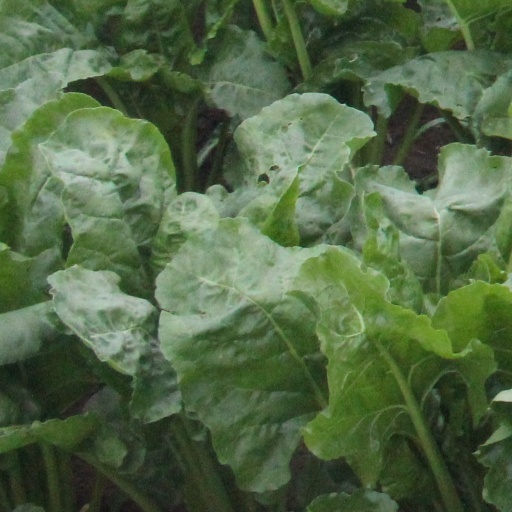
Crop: sugar beet